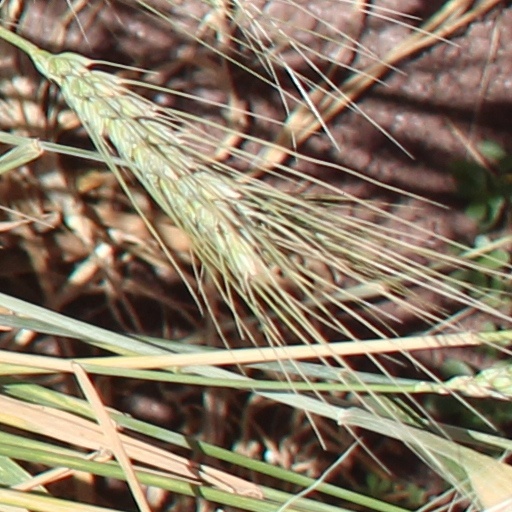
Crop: wheat